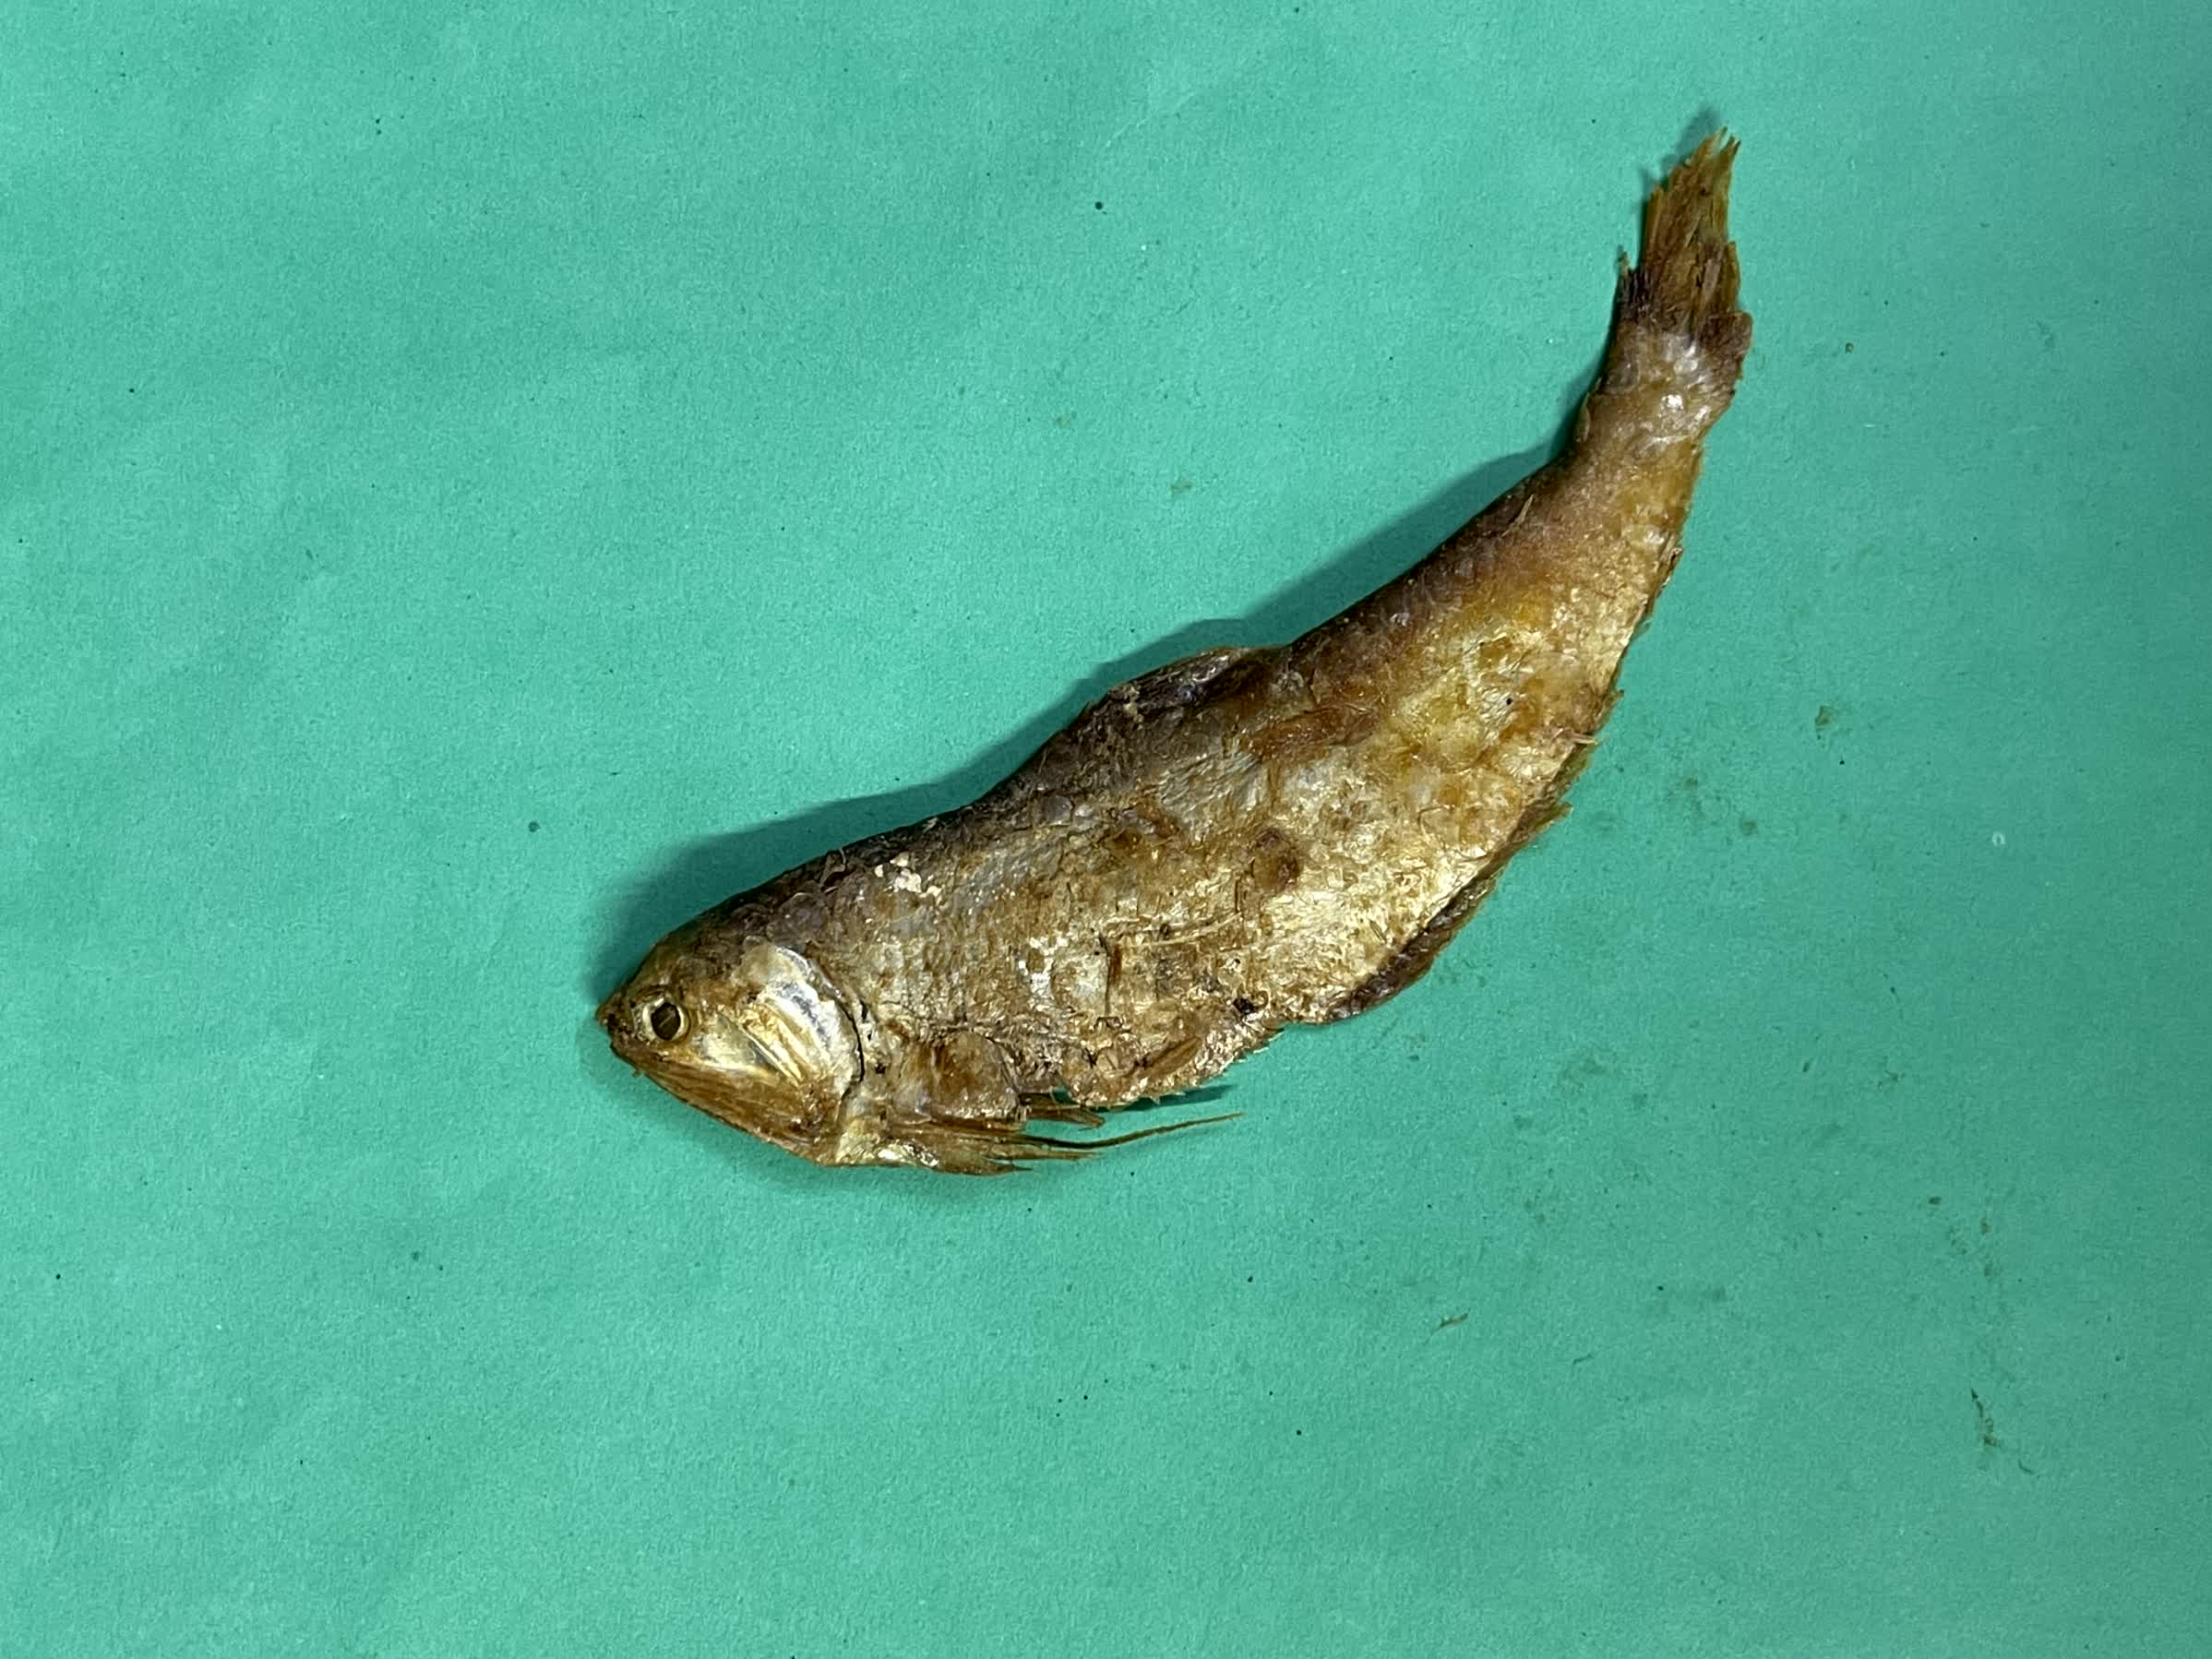
Species: Bashpata